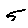
Label: 5